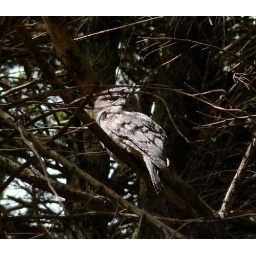
This was the male, the female and a young one were on a nearby tree in Clayton, VIC.